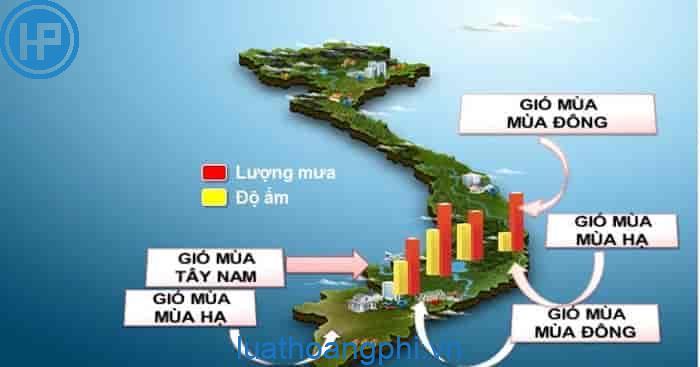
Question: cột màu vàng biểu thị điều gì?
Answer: cột màu vàng biểu thị độ ẩm